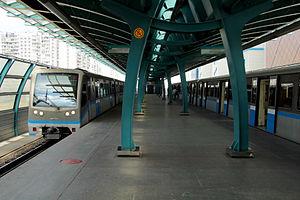
Boulvar Admirala Ouchakova est une station de la ligne Boutovskaïa du métro de Moscou, située sur le territoire du raion Ioujnoïe Boutovo dans le district administratif sud-ouest de Moscou.